Giant eland

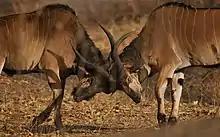
Two males fighting for dominance

Mating occurs throughout the year, but peaks in the wet season. Females reach sexual maturity at about two years, and males at four to five years. A female can remain in estrus for three days, and the estrous cycle is 21–26 days long. As in all antelopes, mating occurs at a time of food abundance. In some areas distinct breeding seasons exist. In southern Africa, females have been seen giving birth from August to October, and are joined by the males from late October to January. In Zambia calves are born in July and August.